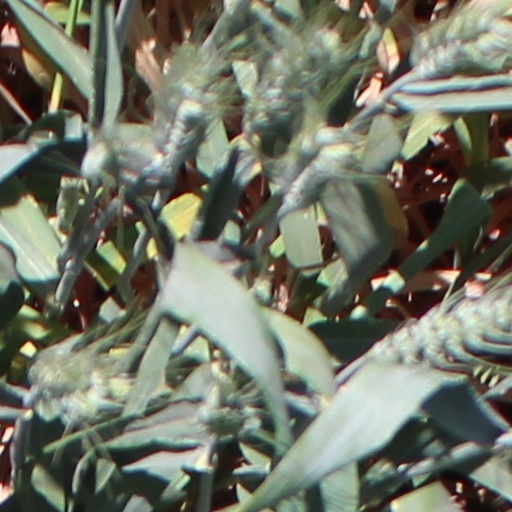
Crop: wheat